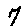
Label: 7